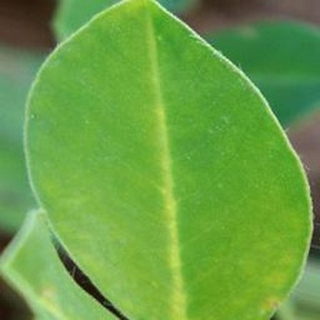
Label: healthy_groundnut